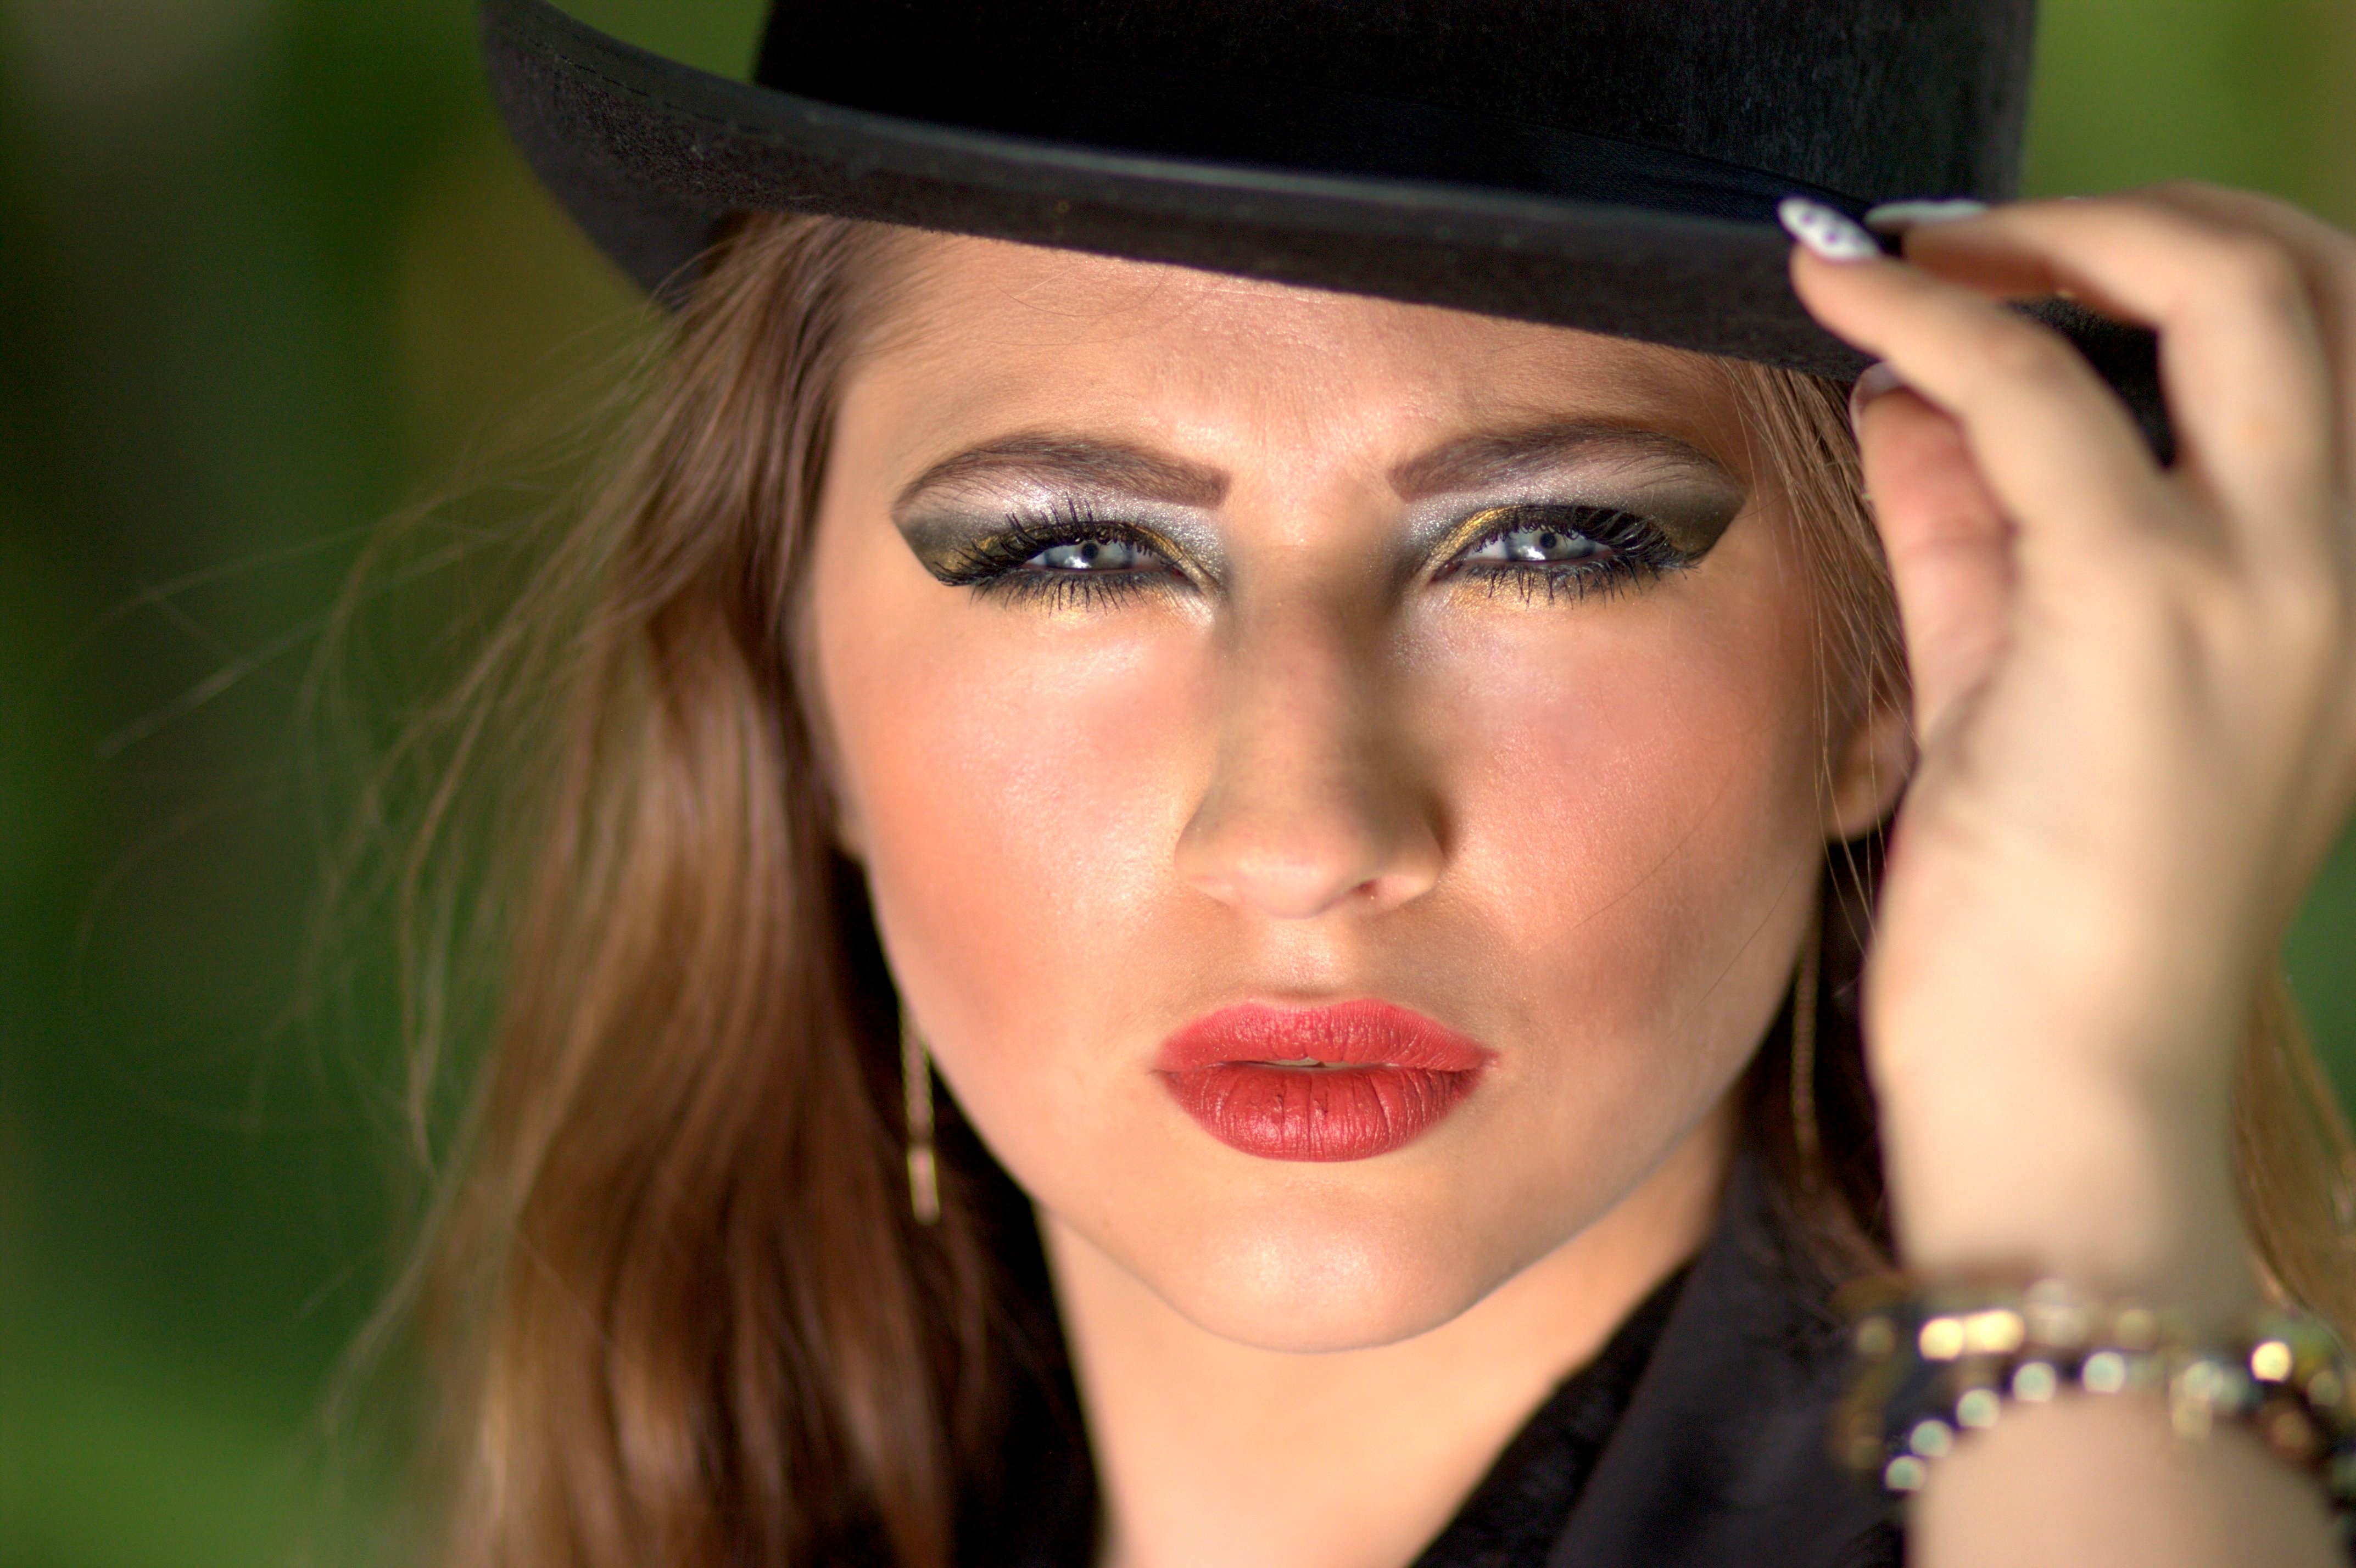
girl, hair, singer, portrait, model, fashion, lip, hairstyle, eyebrow, close up, black hair, face, nose, eye, glasses, head, beauty, organ, topper, seductive, blue eyes, brown hair, supermodel